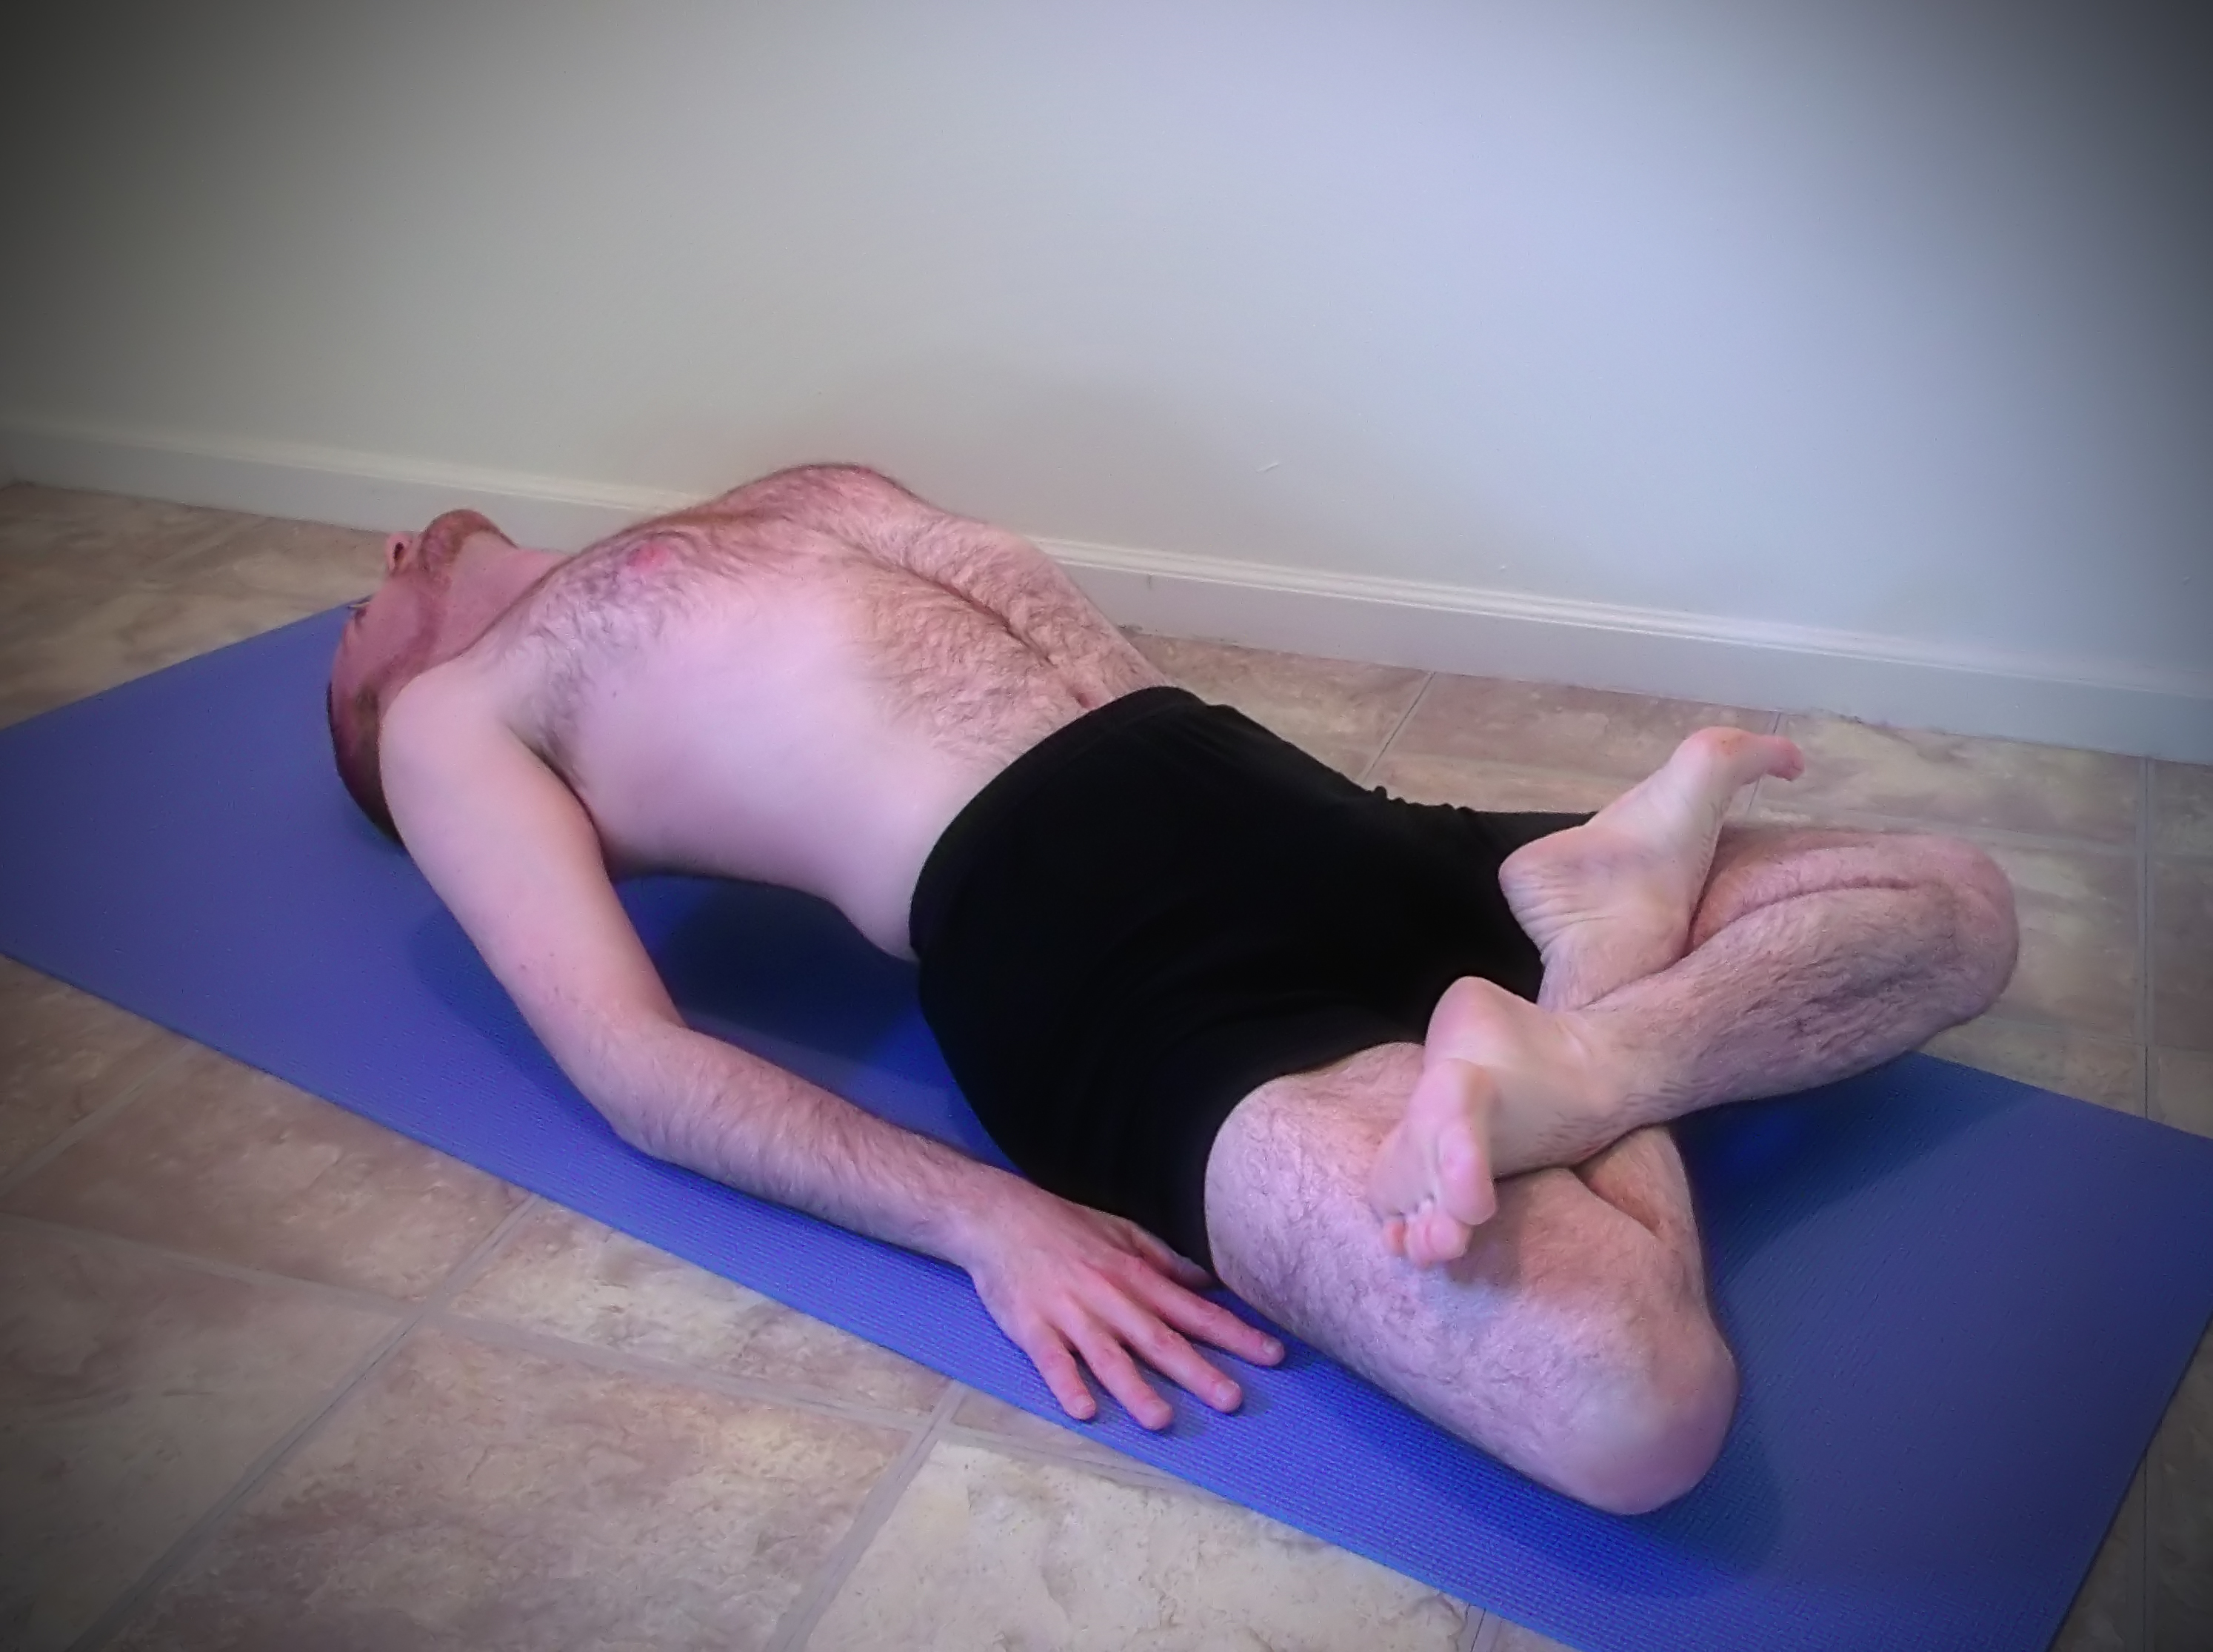
hand, man, male, leg, sitting, exercise, arm, muscle, chest, human body, creativecommons, sports, selfportrait, thigh, self, stretch, stretching, yoga, pose, asana, matsyasana, physical exercise, sense, human positions, human action, physical fitness